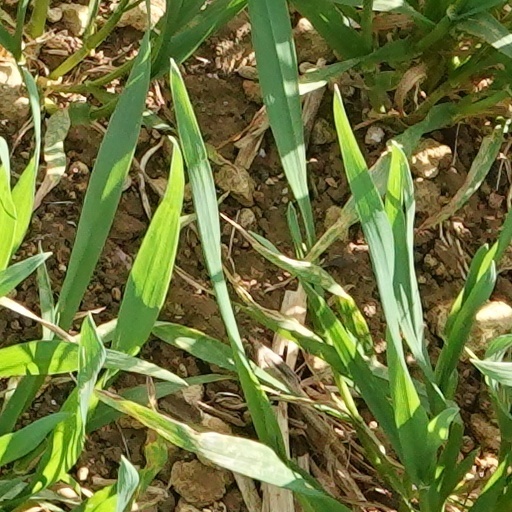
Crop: wheat